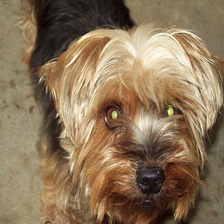
Species: dog
Breed: yorkshire terrier